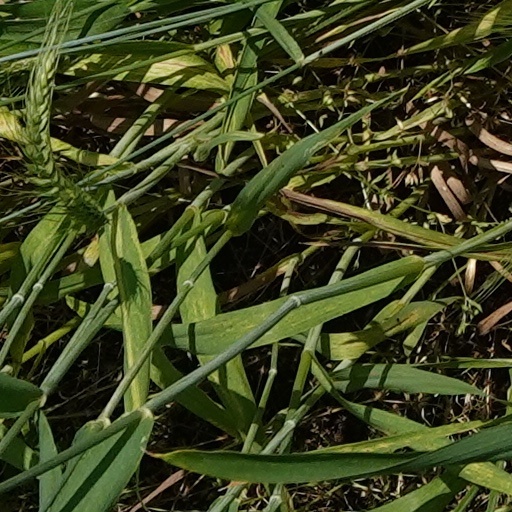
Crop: wheat